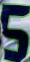
Number: 5